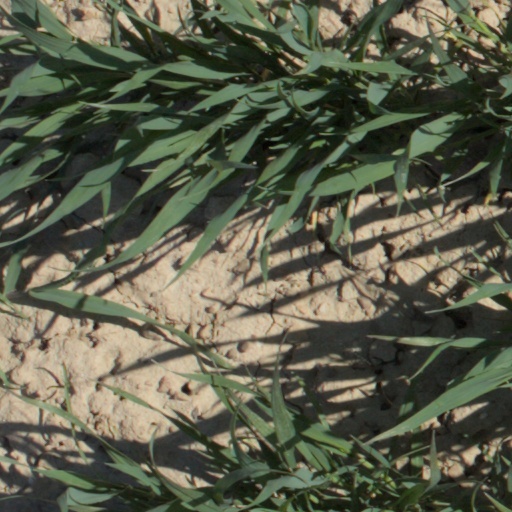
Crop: wheat